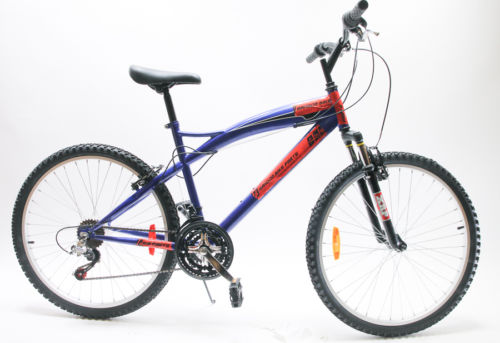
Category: bicycle